Mornac-sur-Seudre

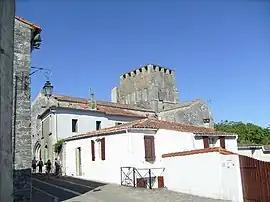
Houses and the church in Mornac-sur-Seudre

Mornac-sur-Seudre (literally "Mornac on Seudre") is a commune in the Charente-Maritime department in southwestern France. It is a member of Les Plus Beaux Villages de France (The Most Beautiful Villages of France) Association.